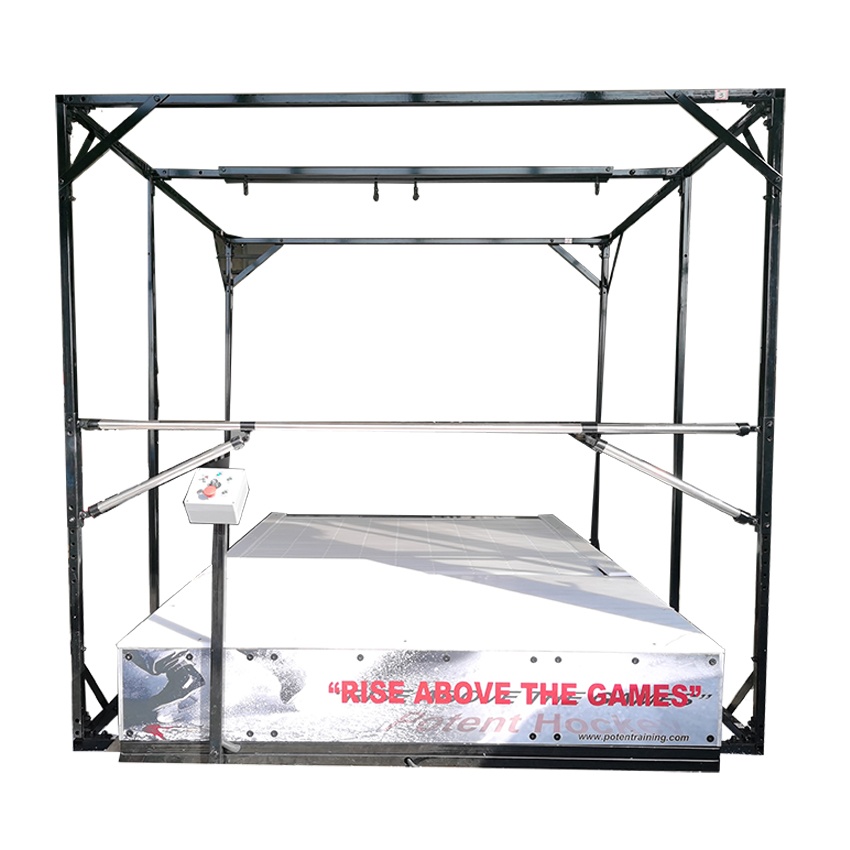
Potent@ Ice Treadmill
Potent Ice Treadmill: The Most Powerful Ice Skating Machine *4-month split payment option available. Contact us for more information . If you are looking for an Ice treadmill that is reliable, safe, and effective in improving the skating skills and endurance of hockey players, then look no further. The Potent Ice Treadmill is designed to help hockey players reach their full potential and give them an edge in the game. Whether you are a beginner or an advanced skater, the Potent Ice Treadmill will allow you to work on your skating mechanics and basics in a controlled environment . It also includes an Exclusive Hockey Video Training Program, in which you will learn how to improve your skating, speed, agility, and power. The Potent Ice Treadmill is a great investment for hockey players who are serious about improving their skating skills and endurance to be able to perform at their best on the ice! Features - What makes the Potent Ice Treadmill stand out? High-Performance Machine Suitable for All Levels of Players The Potent Ice Hockey Treadmill is a high-performance treadmill ideal for players of all ages and skill levels. It features a powerful motor that produces up to 20 miles per hour (32 km/h) that you can easily control using a remote control. A Large Ice-Like Belt Surface Works for Most Drills The skating surface of the treadmill is made of high-quality synthetic ice, which provides a firm surface to skate that feels and functions just like real ice on the rink. And the surface is smooth and self-lubricating so that the skates won't dull quickly. The angle of the ice surface can be adjusted (up to 6°) using a hydraulic system, to make it more challenging for skaters, regardless of their level of skill. Advanced, yet, Easy to Use The Potent Ice Hockey Treadmill has a customizable control system that enables you to monitor and control the speed and incline using a remote control and a (optional) touch screen. It also displays all the vital information such as speed, time, incline, and more. Safe to Train On The Potent Ice Treadmill has been designed from the ground up to deliver the safest possible experience for every user. The treadmill is equipped with a height-adjustable rod that supports athletes to balance well and not fall off while skating. The speed control system allows it to be adjusted according to the user's ability. In addition, it comes with three harnesses to ensure athletes are protected. Benefits of the Potent Ice Treadmill ✅ Improve Strength and Conditioning The ice treadmill can help players strengthen their skating muscles and improve their fitness. Athletes can do a variety of drills, including sprints at speed, tilt the treadmill for even harder training, or even add some weight. Athletes can develop the strength and endurance necessary to play hockey at the highest level through these drills, and players can become more confident when performing in a real game. ✅ Boost Your Skating Skills Skating is an essential skill in hockey. The ability to skate is what separates good players from great players. With the Potent Ice Treadmill, athletes can practice skating techniques, speed, agility, and power in a controlled environment. And since the skating surface is made of ice, it feels like real ice on the rink. ✅ Stress-Free Training All Year Long The Potent Ice Treadmill is a safe and effective way to improve your skating skills and endurance. Athletes can skate in a controlled environment without fearing injury or falling off. They’ll never have to miss any practice time because they can always use the treadmill even without going to the rink! Specifications: Ice Surface Size: 1.8m x 2m （ 6ft x 6.5ft ） Material: Synthetic ice Base Frame Size: 2m x 3.3m (6.5ft x 10.8ft) Speed (Max): 35km/h or 20mph Maximum Adjustable Angle of the ice surface is 6° Recommended Ages: 4 yrs old and up Safety Harness: 3 sets Self-lubricating system External frame support (3.5m x 3m x 3m) (11.5ft x 10ft x 10ft) Gross weight: 1.5t （ 3300LB ） Voltage: 240V, Power: 5.5kw Please note: the synthetic ice generally lasts 4-5 years before a replacement is needed. Cost ~$2800 USD. ---------------------------------- Who Should Get It? The Potent Ice Treadmill is perfect for beginners to pros. The treadmill can be used for indoor training all year long. With a powerful motor, an ice-like surface, sturdy frame, and advanced control system, the Potent Ice Skating Treadmill is a great investment for hockey players who want to improve their skating skills and conditioning. Plus, it even comes with our exclusive video training guide and ice-skating lessons. This means that you’ll have everything you need to get started right out of the box. Why Potent Hockey: We have supplied high quality ice treadmills to hockey players and teams around the world for more than eight years . Our innovative engineering team has developed an advanced ice treadmill system that's affordable, safe, and built to last. It offers the best value for money at less than half the price of comparable ice treadmills in the market. Hence, The Potent Ice Treadmill is the best investment for hockey players who want to seriously improve their ice skating skills and conditioning. Warranty: Our ice treadmill is safe, reliable, and backed by a full 1-year warranty on the machine and a 2-years warranty for the synthetic ice. Delivery: We ship to the United States, Canada, and EU region. Shipping cost is not included . Shipping time is roughly 4-6 weeks. Please contact us for more information. Payments: *4-month split payment option available. Contact us for more information . ---------------------------------- Get Your Skates Ready & Buy a Potent Ice Treadmill today! ----------------------------------
Brand: Potentraining
Category: Sporting Goods > Athletics > Figure Skating & Hockey > Figure Skating & Hockey Training Aids > Figure Skating & Hockey Training Harnesses